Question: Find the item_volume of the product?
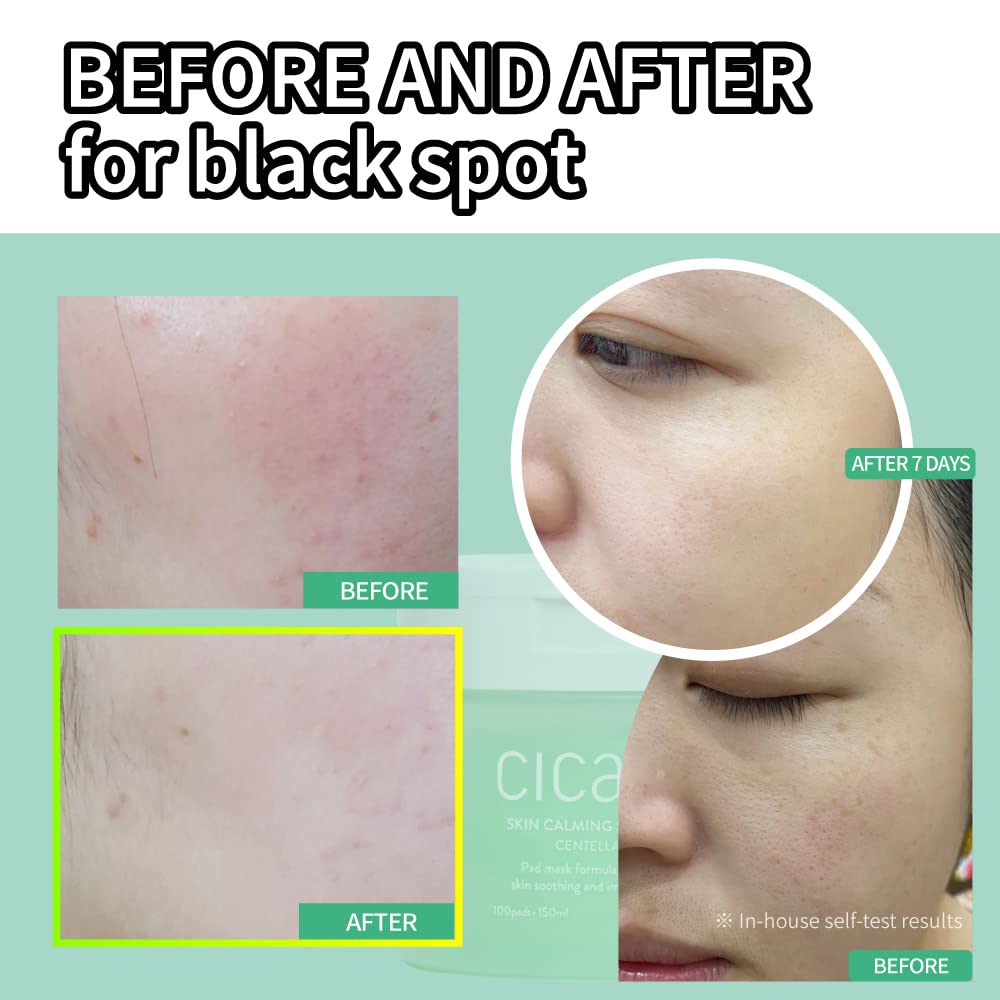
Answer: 150.0 millilitre